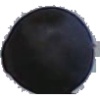
Label: Grape Blue 1